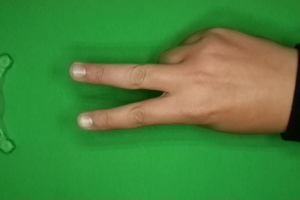
Label: scissors